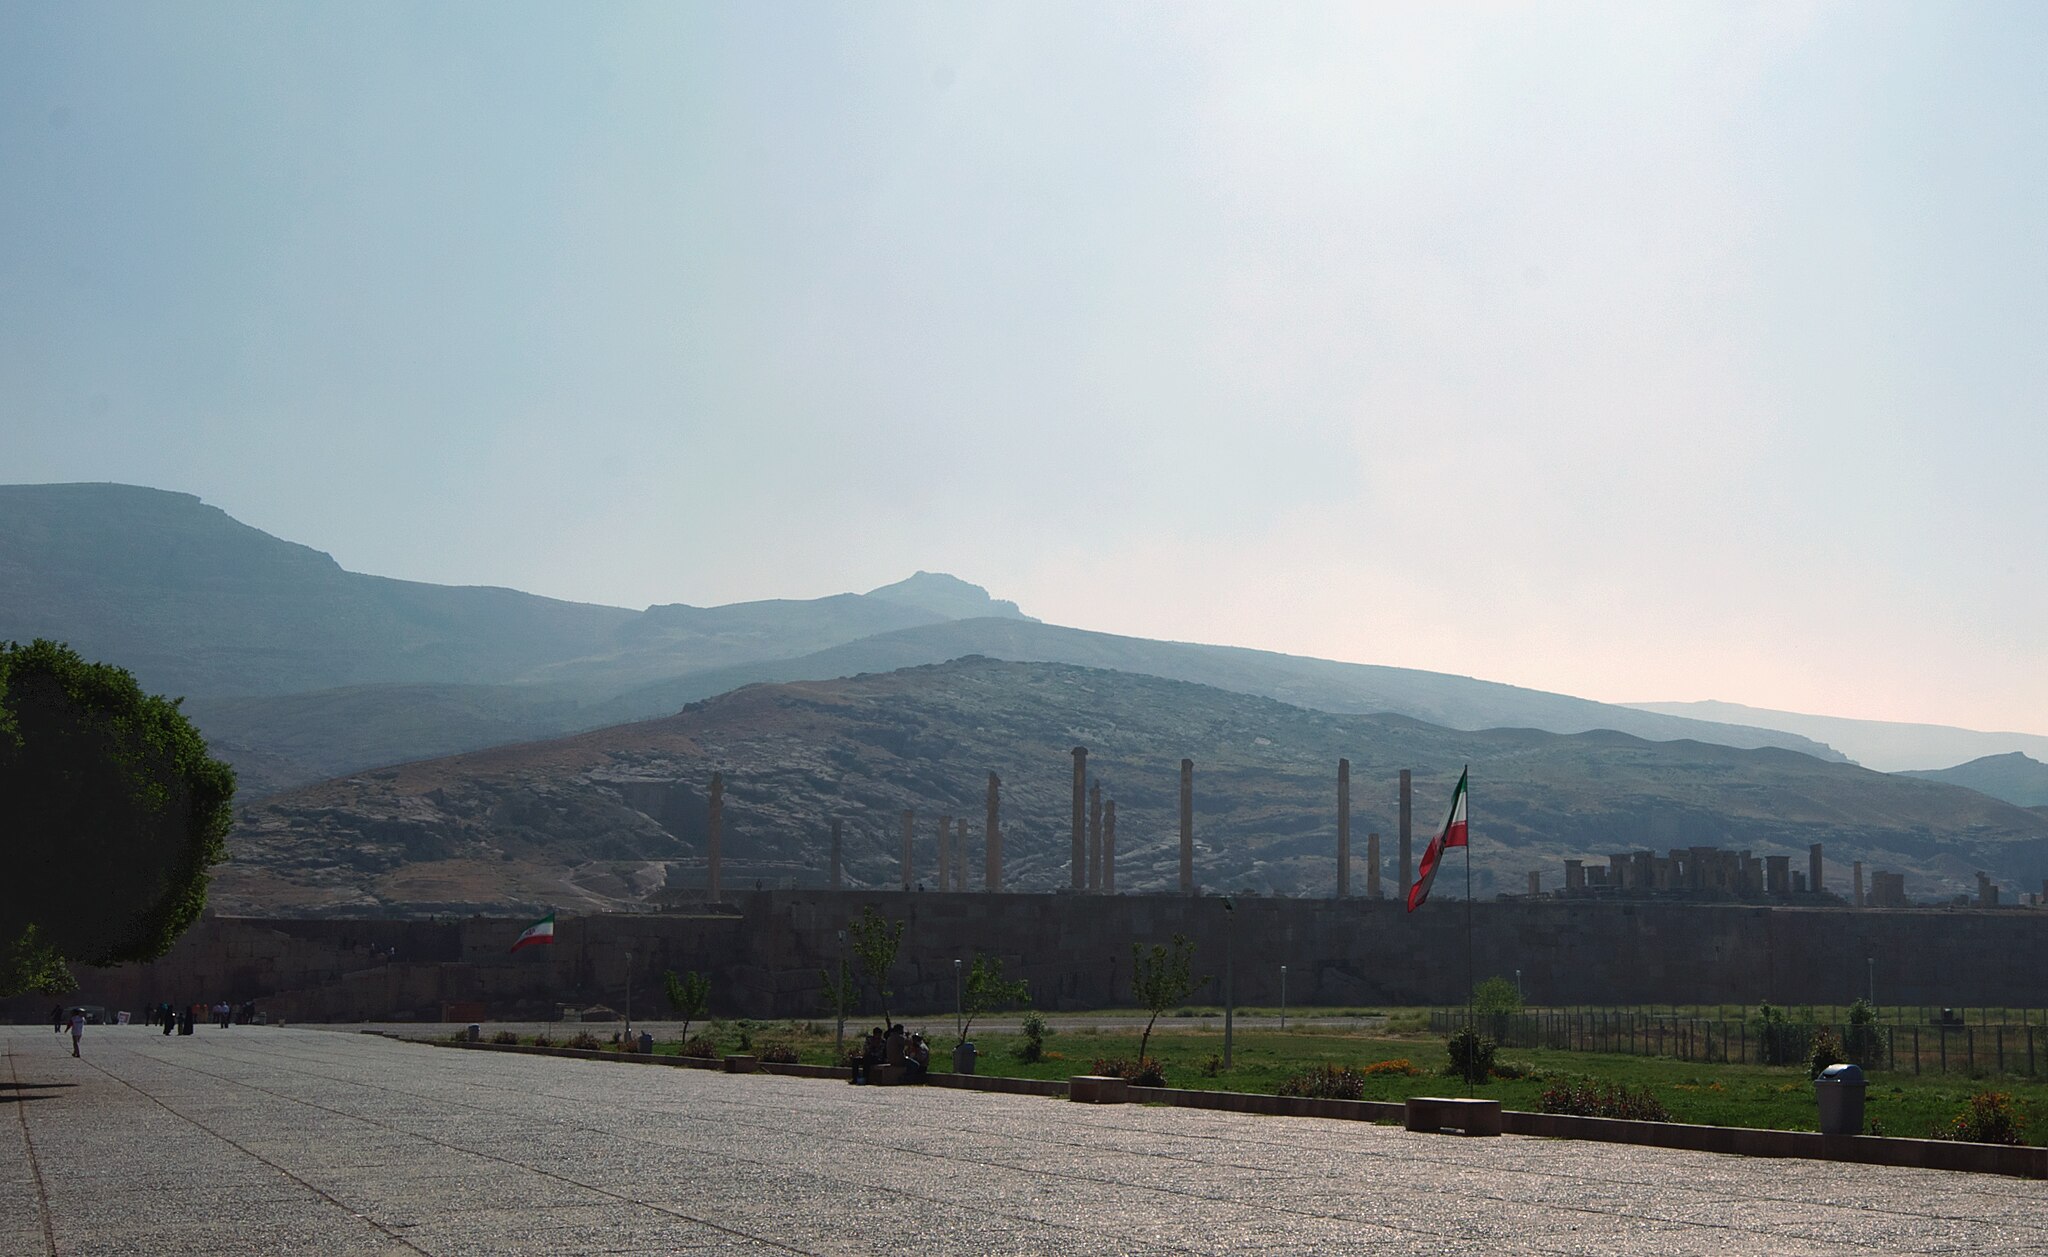
Title: Approaching the Ruins of Persepolis, Iran (4667227005)
Description: Even from a distance, the columns that supported the elaborate (and flammable!) ceilings of the Achaemenid palace at Persepolis in Iran are impressive due to their mere size and miraculous suvrival over the centuries since Alexander the Great's forces torched the palace after defeating the Persian Achaemenid Empire. The Achaemenid Empire's dates were ca. 550 - 330 BCE. And yet, these columns, impressive as they are, give no hint of the magnificent ruins that lie atop the man-made platform on which the palace and related buildings were situated
Date: 2010-04-19 09:44
Categories: Flickr images reviewed by FlickreviewR 2, 2010 in Persepolis, Files from A.Davey Flickr stream, General views of Persepolis